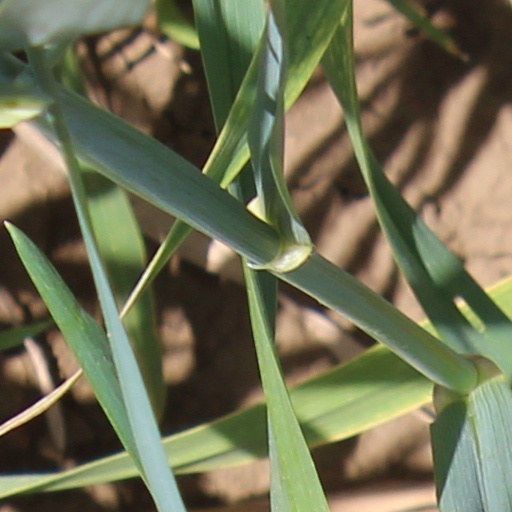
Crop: wheat